Pippa Scott

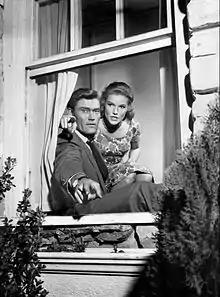
Chuck Connors and Scott in 1960

Scott attended Radcliffe and UCLA before studying at the Royal Academy of Dramatic Art in England. Shortly after her return to the United States, she won a Theatre World Award for her 1956 Broadway debut in "Child of Fortune". Scott then quickly signed a contract with Warner Bros. and made her movie debut that same year as Lucy, a niece of John Wayne's character in John Ford's epic "The Searchers".